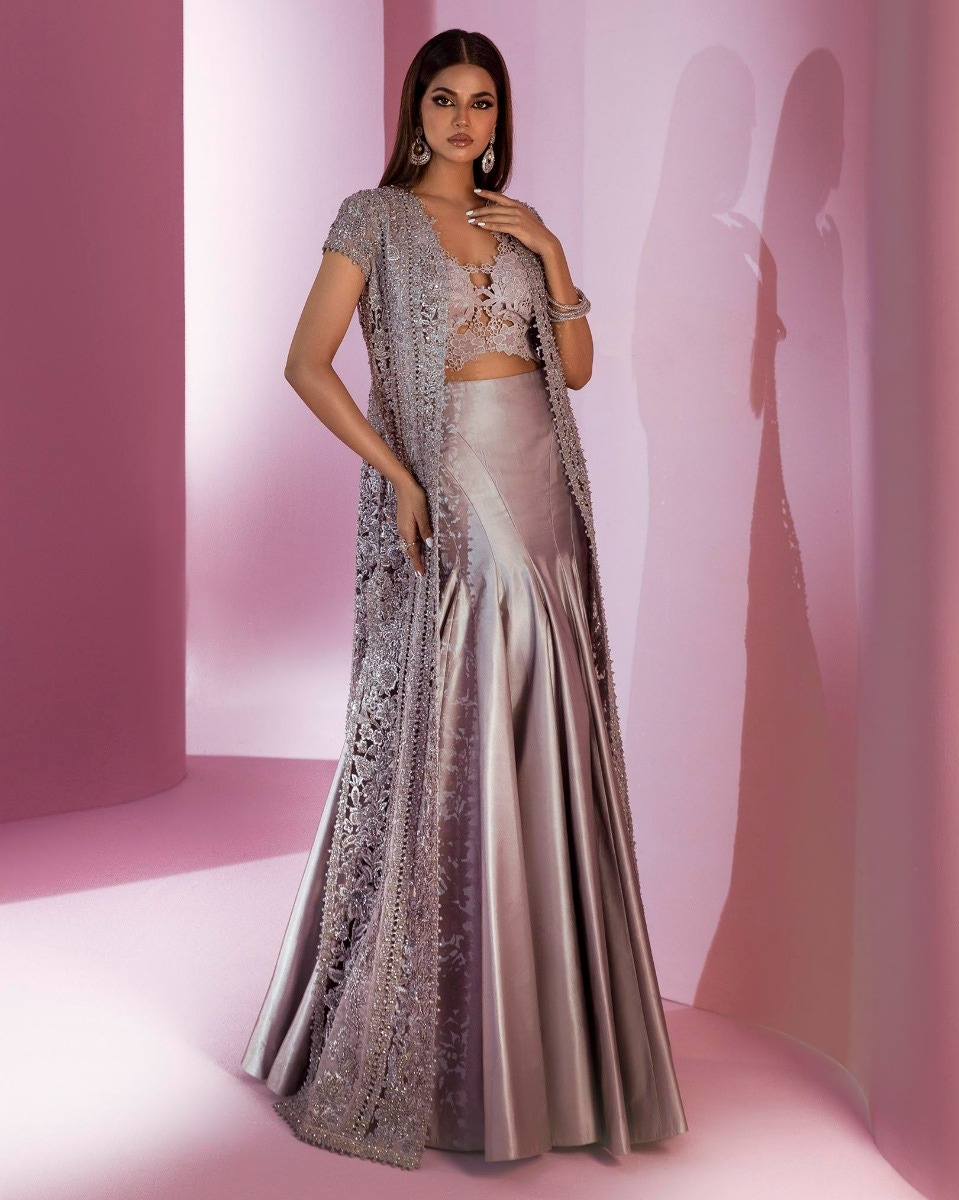
silver embroidered net lehenga coat